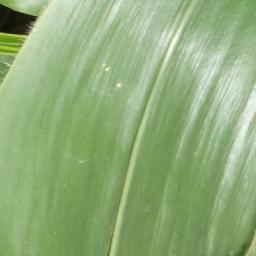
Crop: corn
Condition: (maize)_healthy